Rice riots of 1918

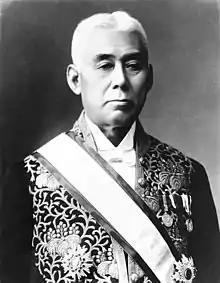
Hara Takashi

The first wave of rioting began in the small towns and villages along Toyama Bay. The region, part of Japan's rural "outback" ("ura Nihon"), was an unlikely starting point for a national disturbance. While undergoing gradual industrialization, its economy was still dominated by traditional occupations like farming, fishing, and migratory labor. The protests in Toyama were not a "rebellion of the belly" caused by absolute poverty, but rather a reaction to the perceived injustice of high rice prices in a region where rice was the most abundant and profitable product. Local residents could see with their own eyes that rice was being shipped out of their ports for sale in urban centers, and they resented the marketing practices that prevented them from consuming locally produced rice at a fair price.